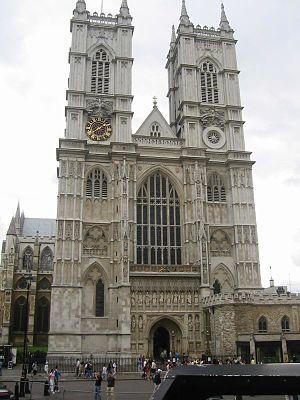
Le doyen de Westminster préside le chapitre de l'abbaye de Westminster, lieu des couronnements britanniques et nécropole royale, à Londres. Par privilège spécial, le doyen réfère directement à la reine, et pas à l'évêque de Londres ni à l'archevêque de Canterbury.